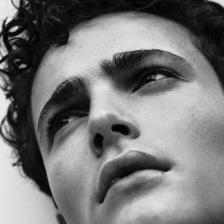
Label: faces